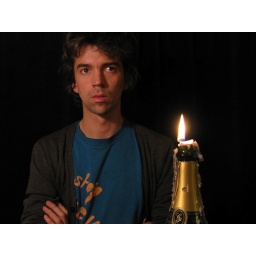
We are bedding in for the winter. Four velvet curtains now separate the kitchen from the sitting room